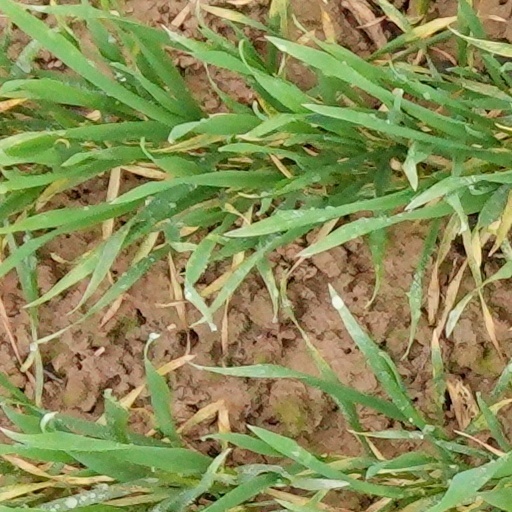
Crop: wheat